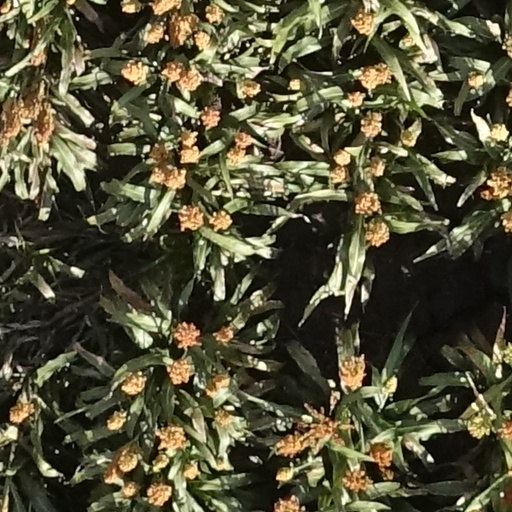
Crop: sorghum